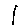
Label: 1